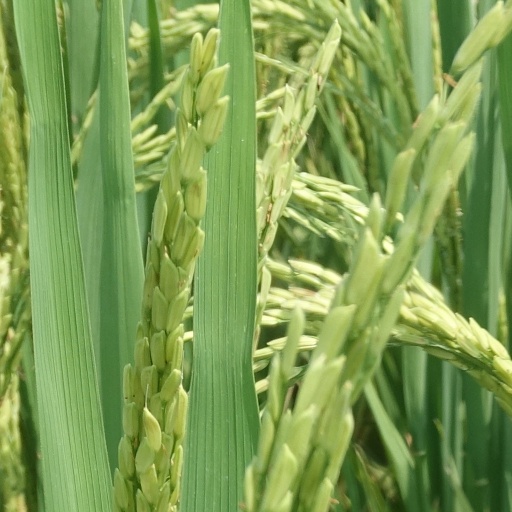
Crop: rice